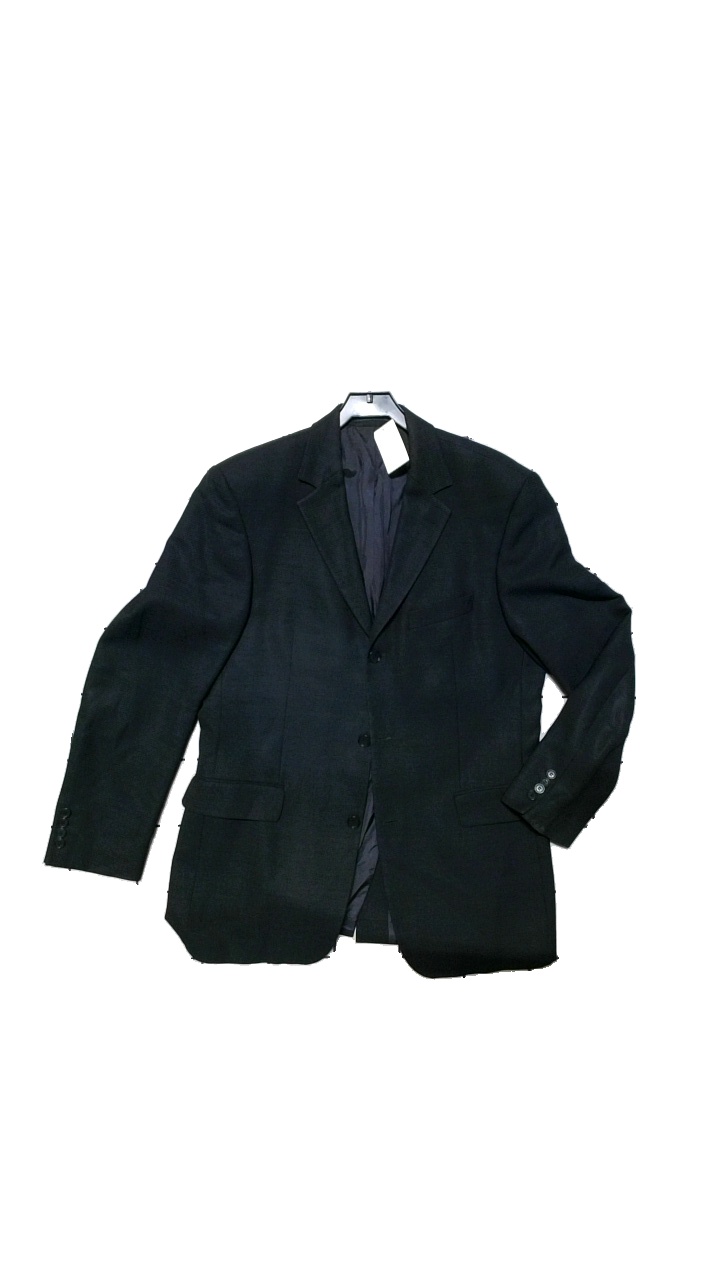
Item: Jacket (Men)
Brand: Boss, Hugo Boss
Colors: Black
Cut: Regular
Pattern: Other
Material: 100%Viscos
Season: All
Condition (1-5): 3
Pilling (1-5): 4
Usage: Reuse
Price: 100-150